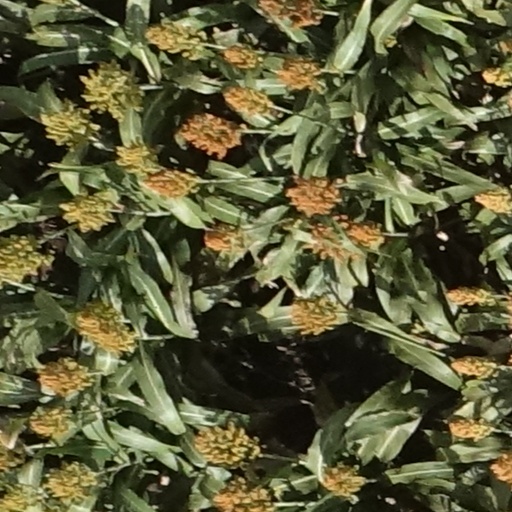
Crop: sorghum